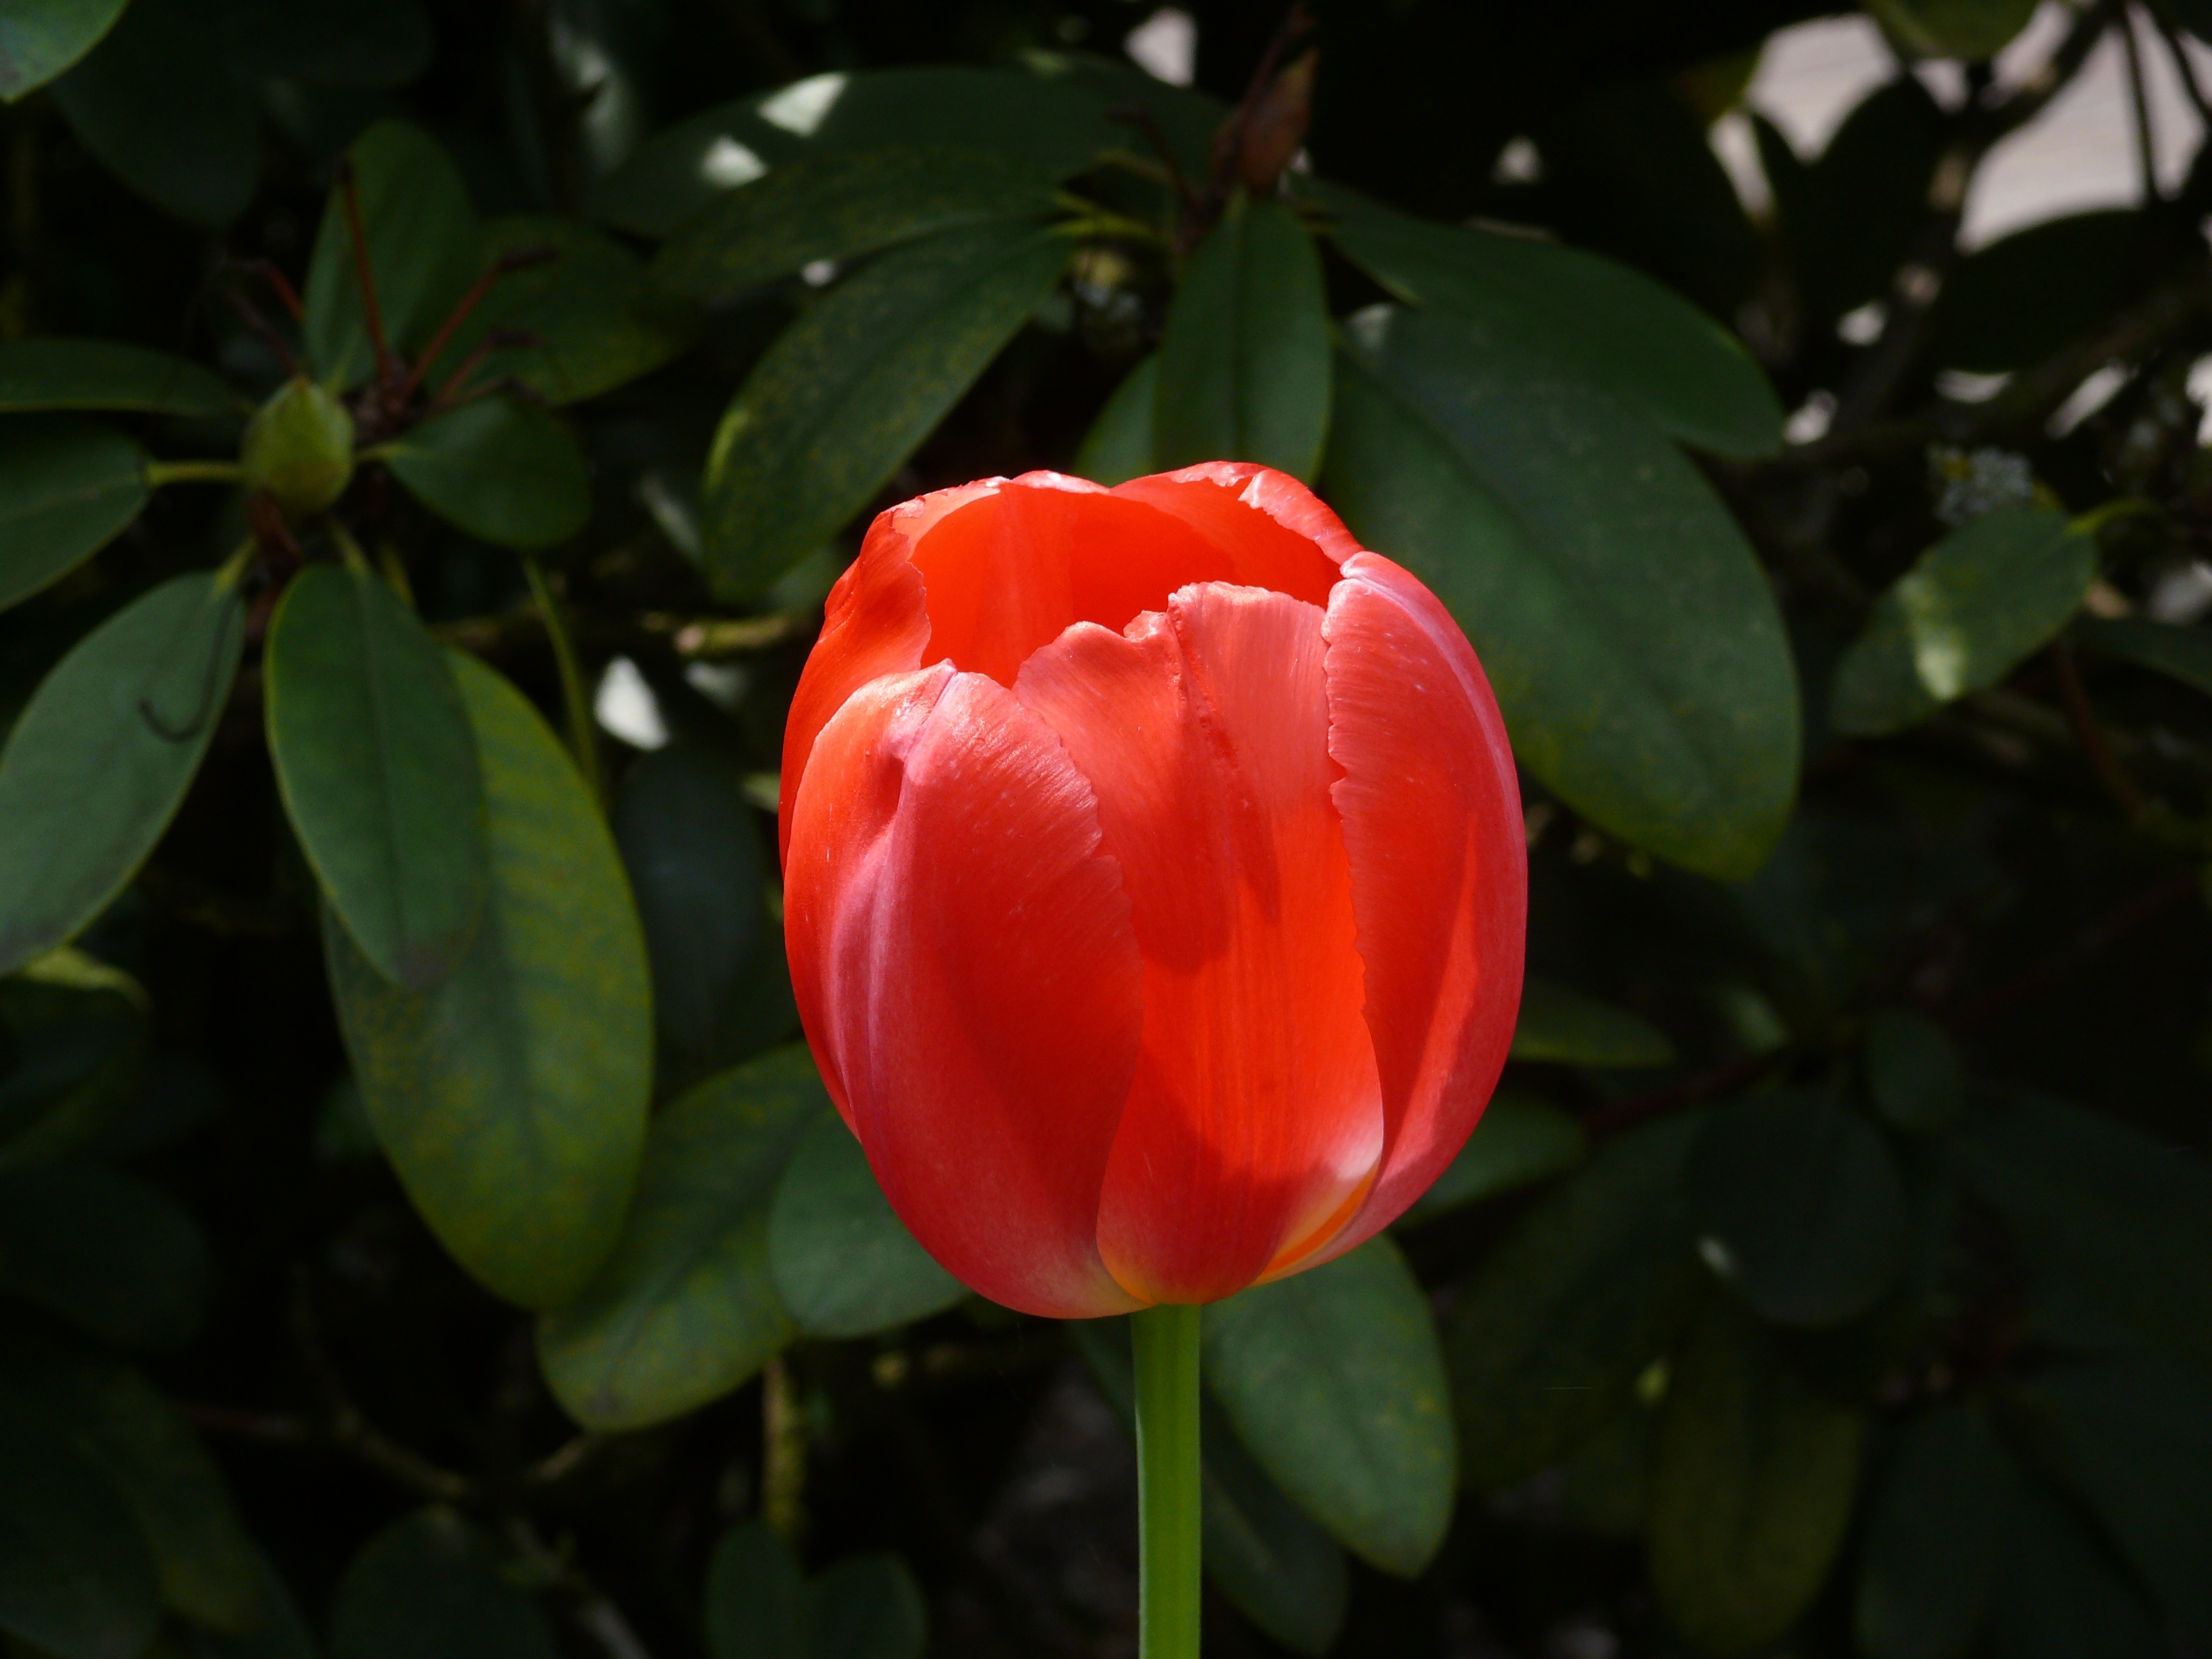
plant, flower, petal, tulip, spring, red, botany, flora, flowers, flowering plant, land plant